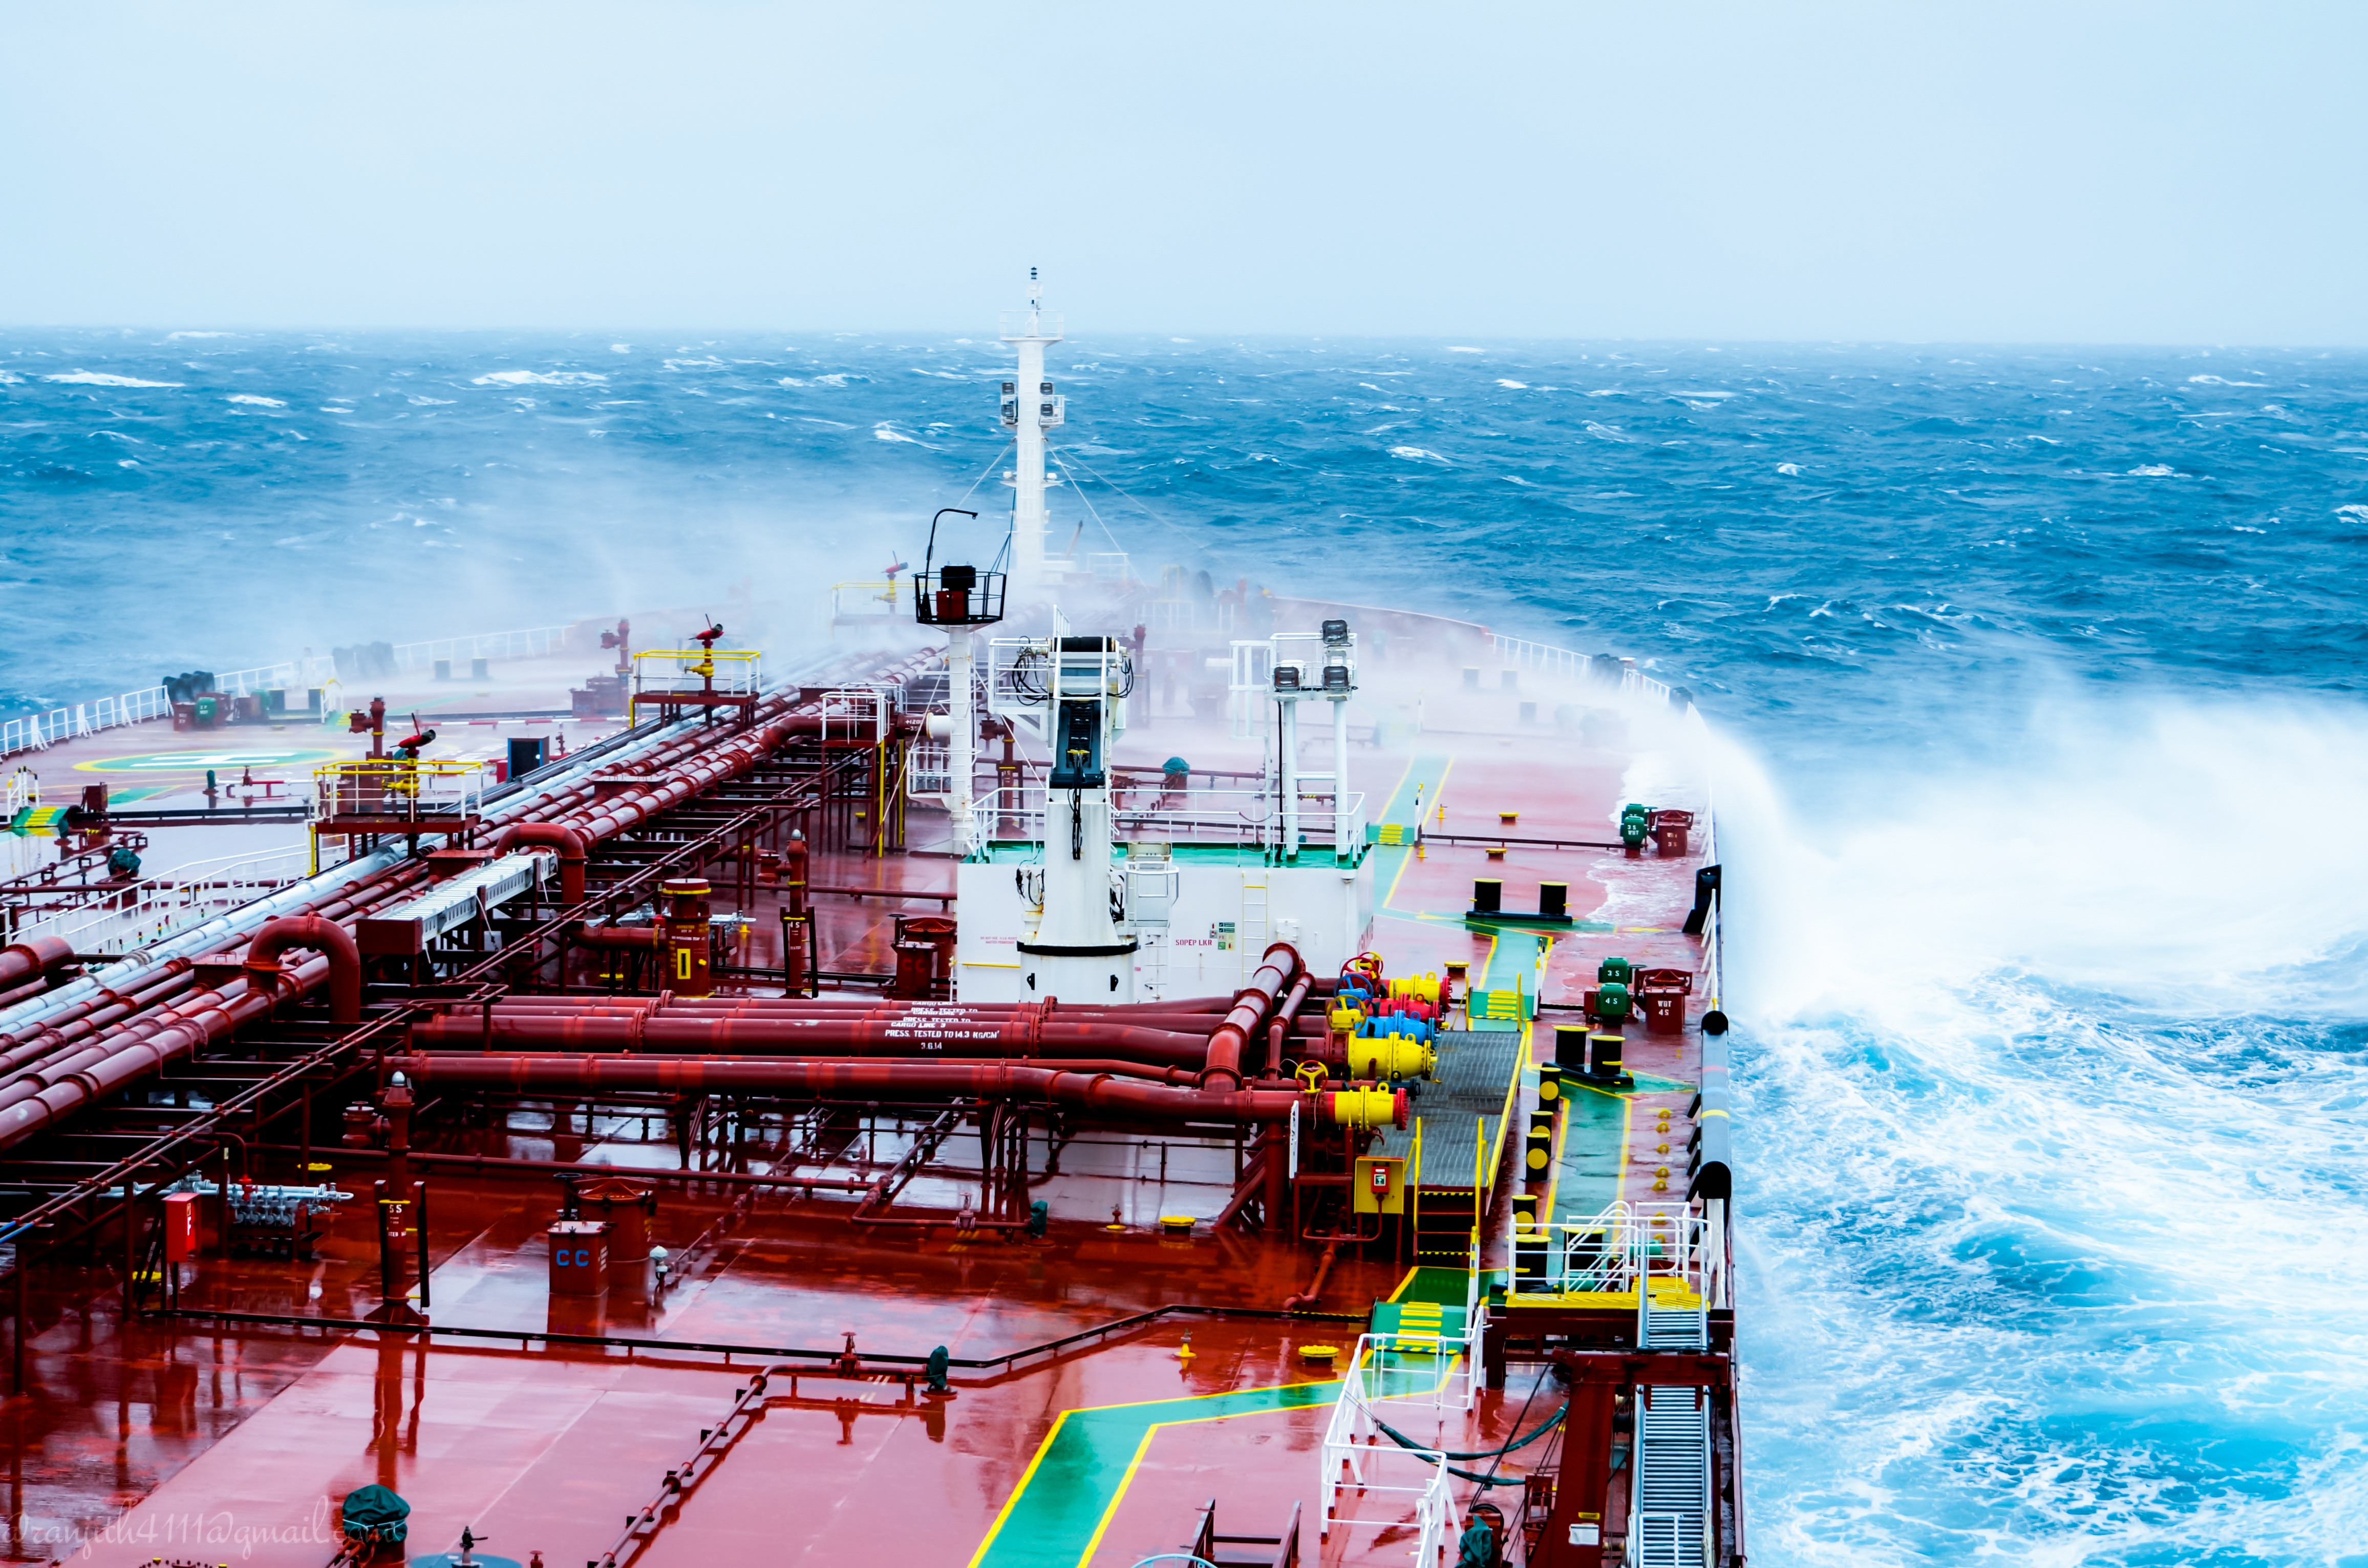
sea, coast, water, ocean, ship, transportation, vessel, vehicle, equipment, platform, harbor, industrial, industry, port, freight, energy, nautical, large, maritime, watercraft, pipeline, container ship, freight transport, ocean waves, oil industry, tank ship, offshore drilling